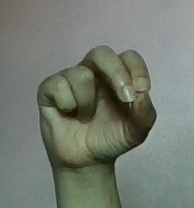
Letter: gaaf